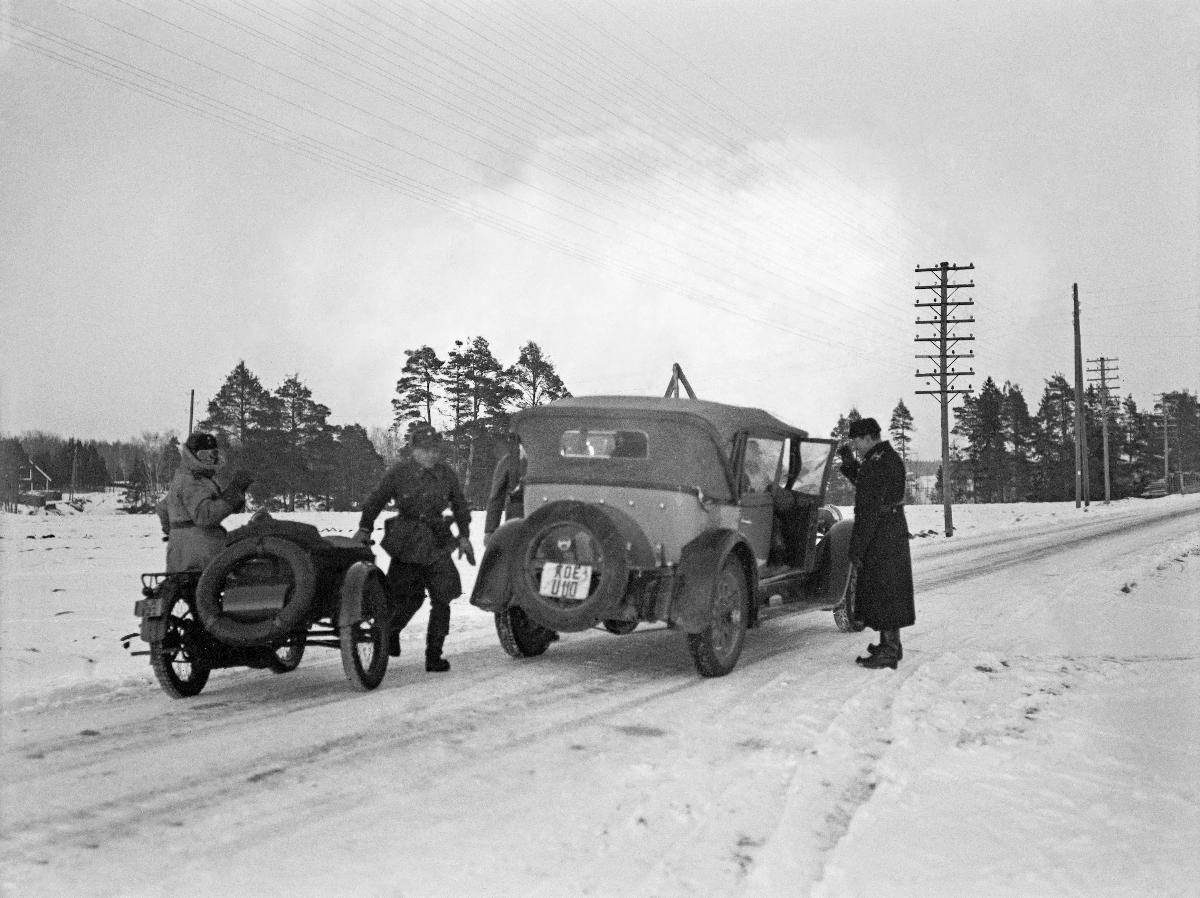
Mäntsälän kapina
Mäntsäläupproret; Mäntsälä rebellion
sisällön kuvaus: Mäntsälän kapina 27.2.-6.3.1932. Neuvottelijoiden auto rajalla, Kellokosken puhelinkeskuksen luona. content description: Mäntsälän rebellion 27.2.-6.3.1932. The car of the negotiators at the border. innehållsbeskrivning: Mäntsäläupproret 27.2.-6.3.1932. Förhandlarnas bil når "gränsen" vid telefoncentralen i Mariefors.
Kuvaaja: Sundström, Hugo, kuvaaja
Vuosi: 1932
Paikka: Suomi; Suomi, Uusimaa, Tuusula, Kellokoski Tuusula
Aiheet: politiikka; äärioikeistolaisuus; lapuanliike; kapinat; suojeluskunnat; HBL; politics; far right; Lapua movement; insurgencies; right-wing extremism; rebellion; civil guard; civil guards; politik; högerextremism; Lapporörelsen; uppror; lapporörelsen; skyddskåren; kravaller; skyddskårer